Ingham incident

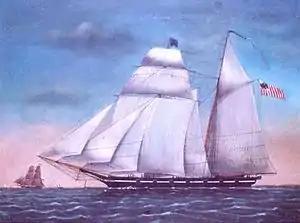
A Morris-Taney class cutter, possibly the USRC "Ingham"

On June 13, the "Ingham" passed the bar at Passo Cabello where she struck the ground several times, so a pilot was hired to take the ship to Brazos Santiago which was reached on July 14. While six miles off the port, Jones proceeded with caution by having "all hands preparing grape shot & getting the Battery in fighting order & exercising the great guns & small arms." At 5:00 pm Jones tacked toward shore and a lookout sighted a vessel anchored off Brazos Santiago. An hour later the vessel was identified as a "clipper built Schooner" and at 6:30 the vessel hoisted sails and "bore down" on the "Ingham". Ten minutes after that the Mexicans opened fire on the Americans with one shot and at 7:40 her crew raised their ensign, revealing that the vessel was a warship. According to Captain Jones, he returned the Mexican's fire only after receiving it, though it remains unknown as to who fired the first shots. The former master of the captured Texan ship "Colombia" was on board the "Montezuma" throughout the incident and he claimed that the Mexicans opened fire after the "Ingham" discharged a lee gun as a signal to communicate. Jones reported that Lieutenant Calvi must have thought the "Ingham" was a merchant ship due to the disguise and as soon as he realized that the American ship was armed, he "hauled his wind & made all sail from us." The Americans were now chasing the "Montezuma" and they opened fire with a 9-pounder chaser to prevent the Mexicans from moving into position for a broadside.